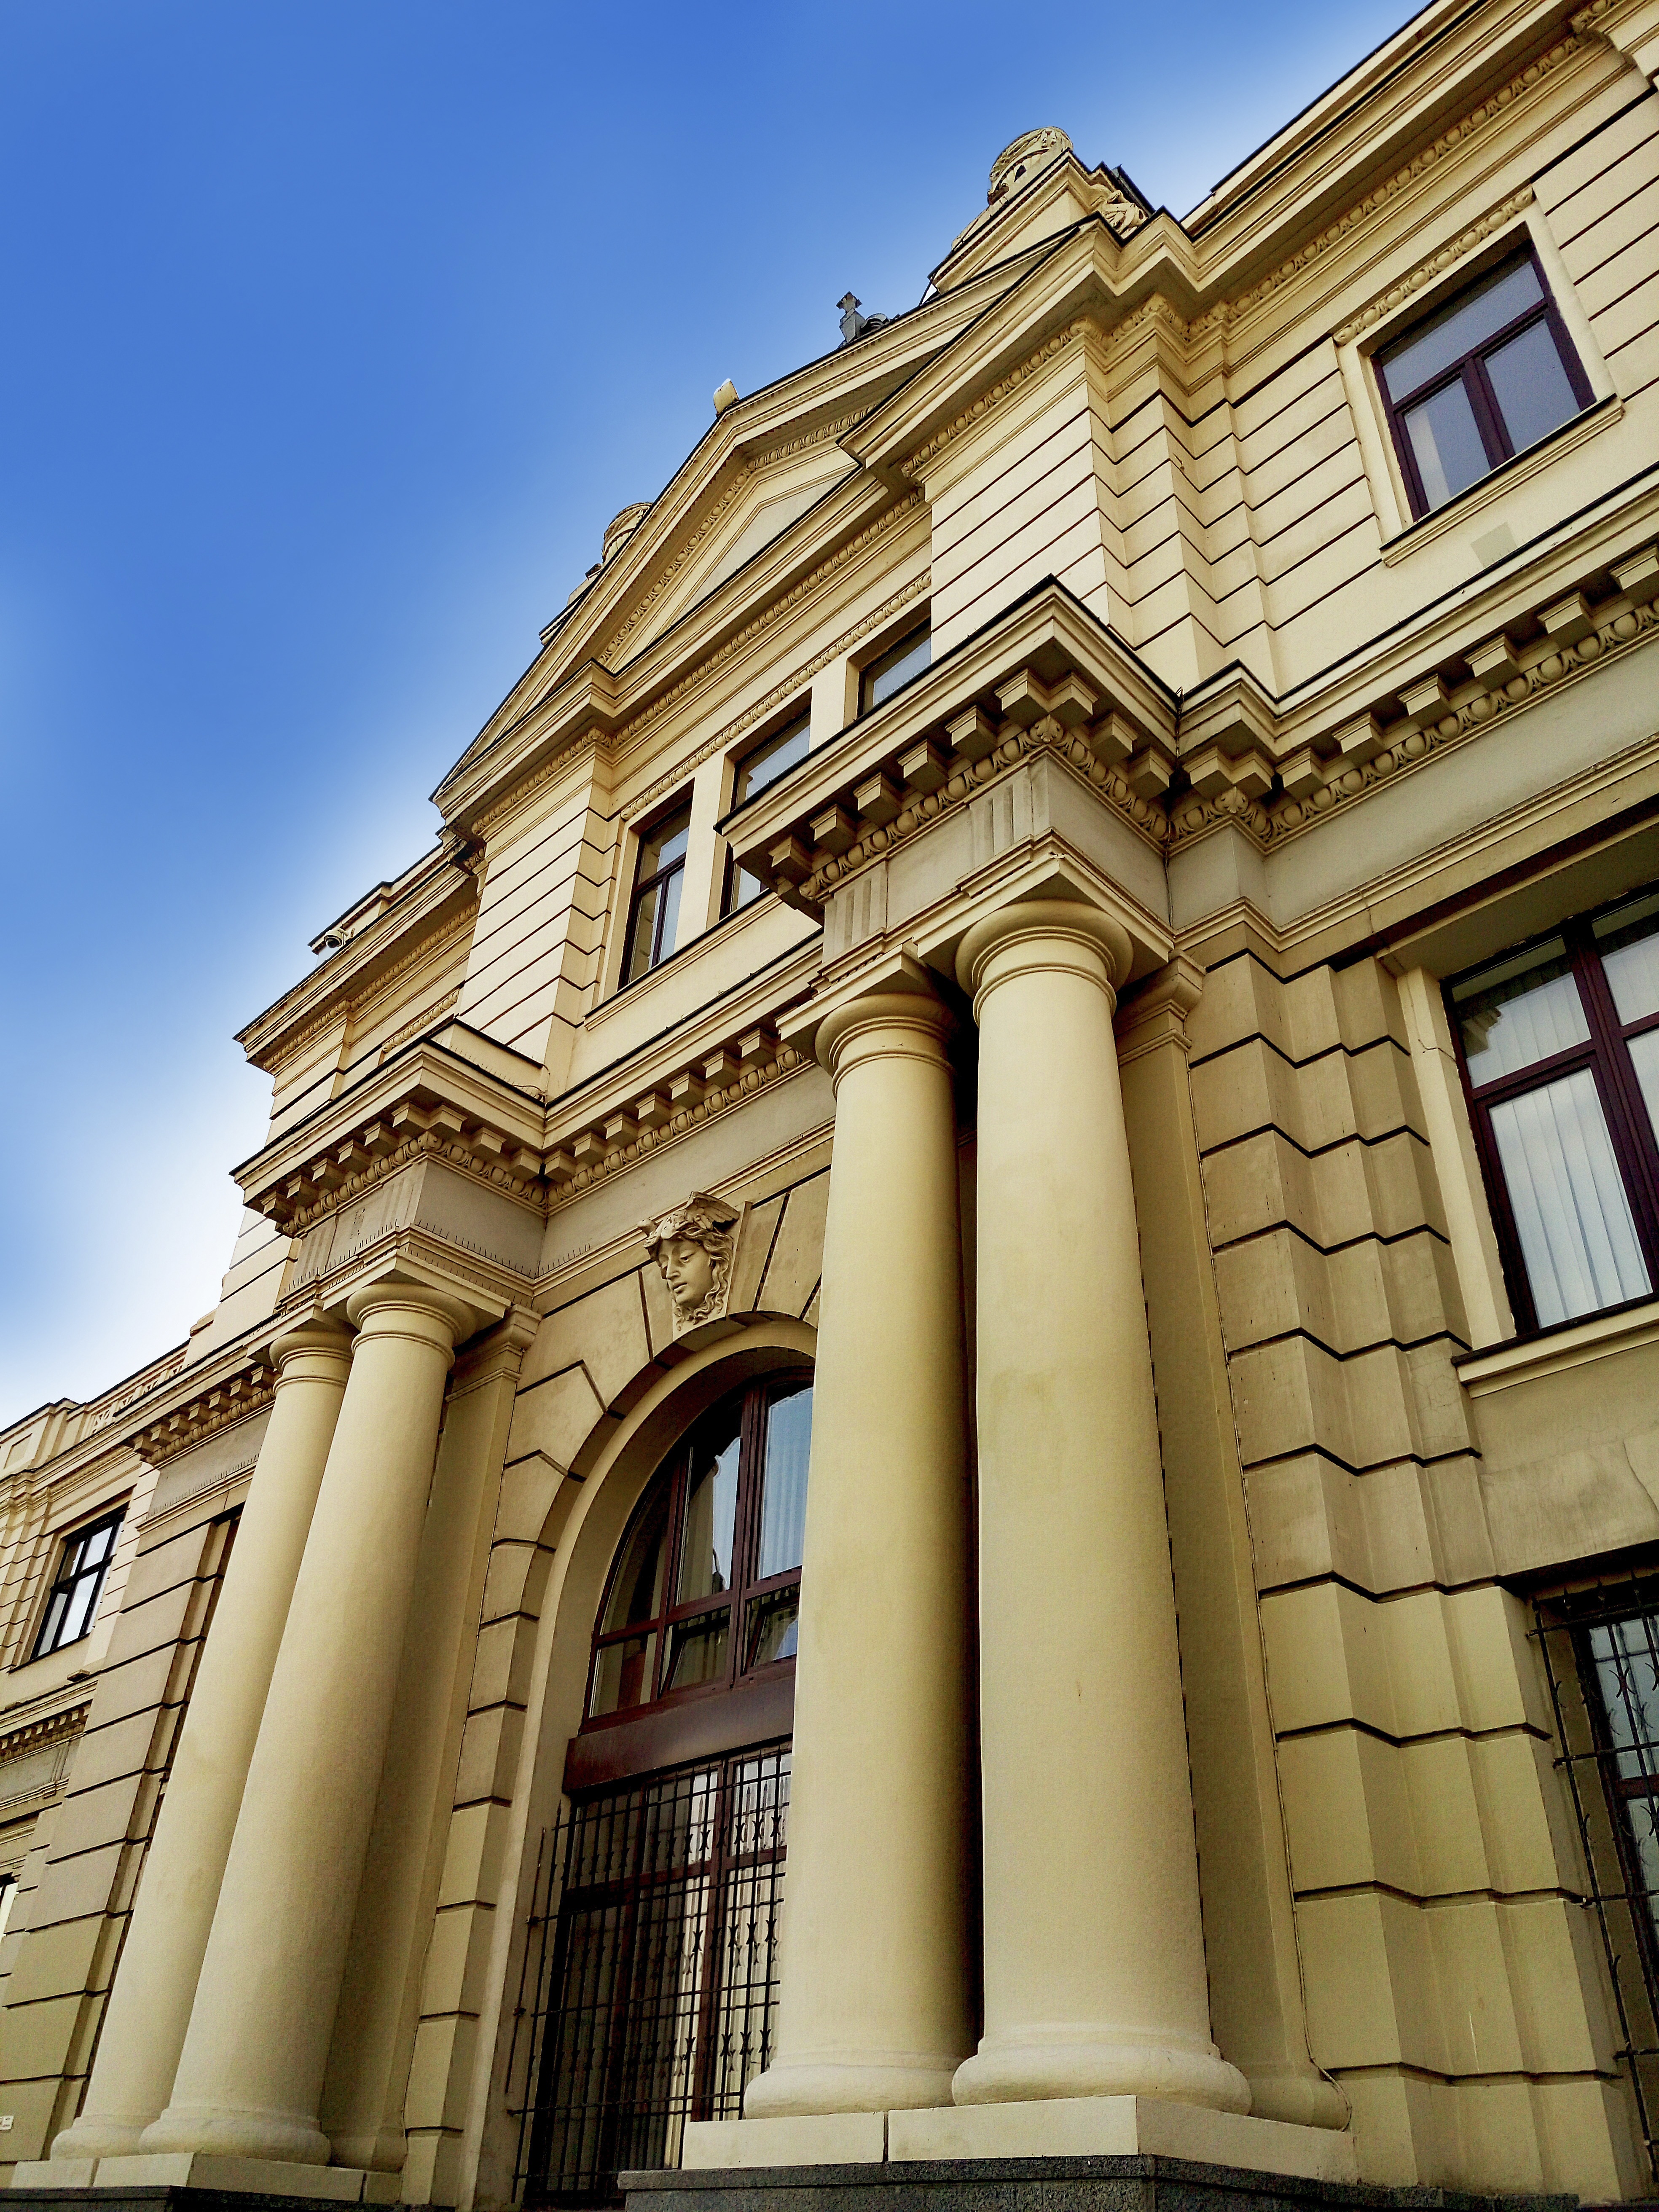
architecture, structure, building, palace, column, station, landmark, facade, ukraine, estate, baroque, lviv, sights, the city of lviv, ancient history